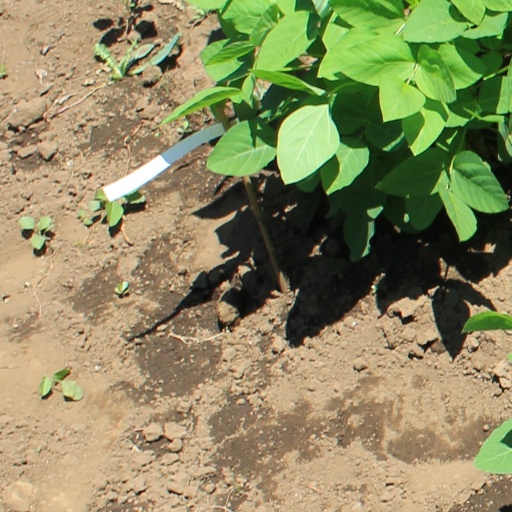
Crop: soybean